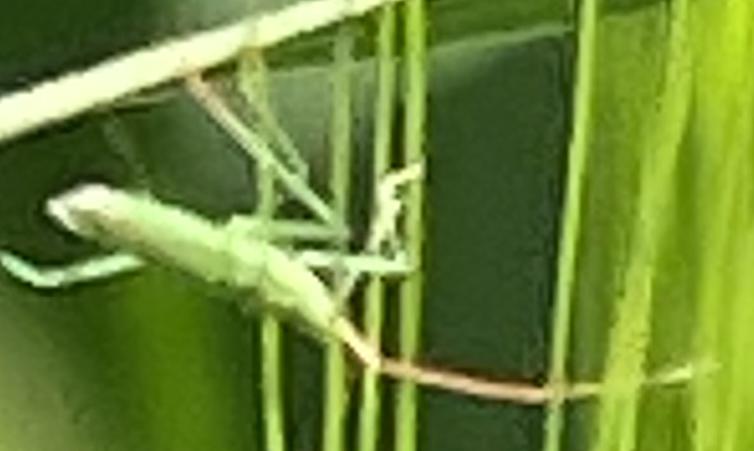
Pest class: non_pest_herbivores